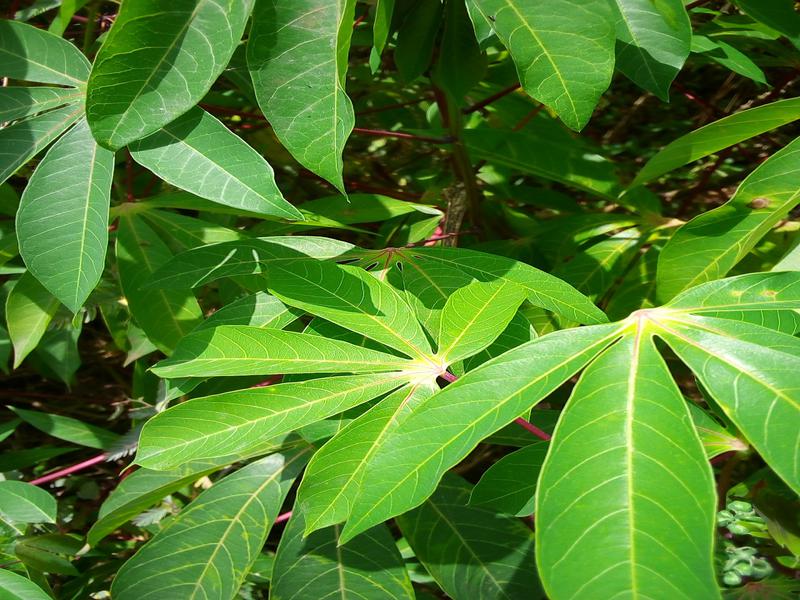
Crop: cassava
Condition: healthy